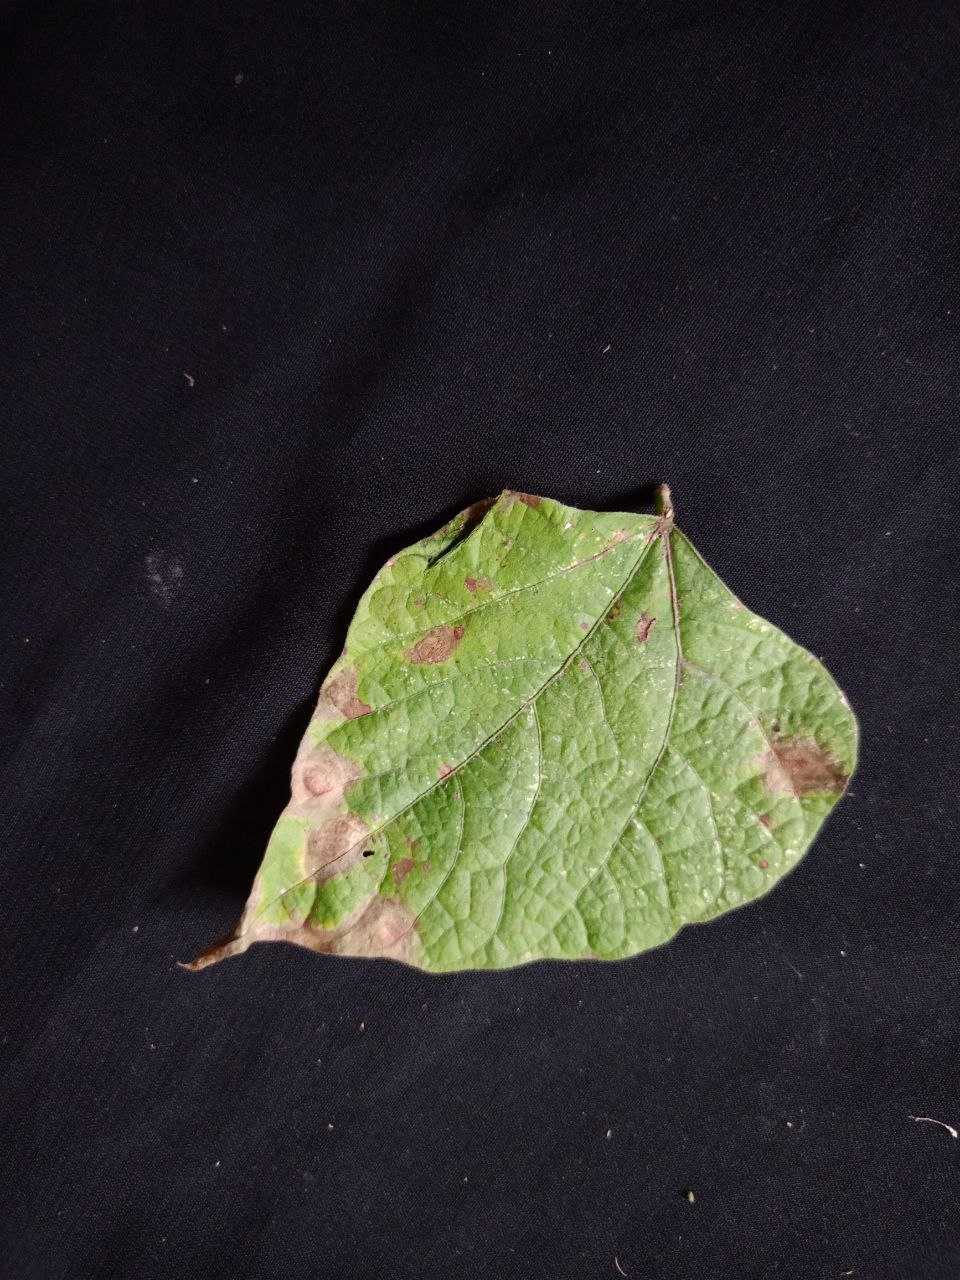
Crop: bean
Leaf condition: Blight